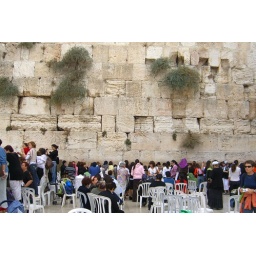
All those ladies on the left are peering over the divider into the men's section. Those chairs are good for standing on!